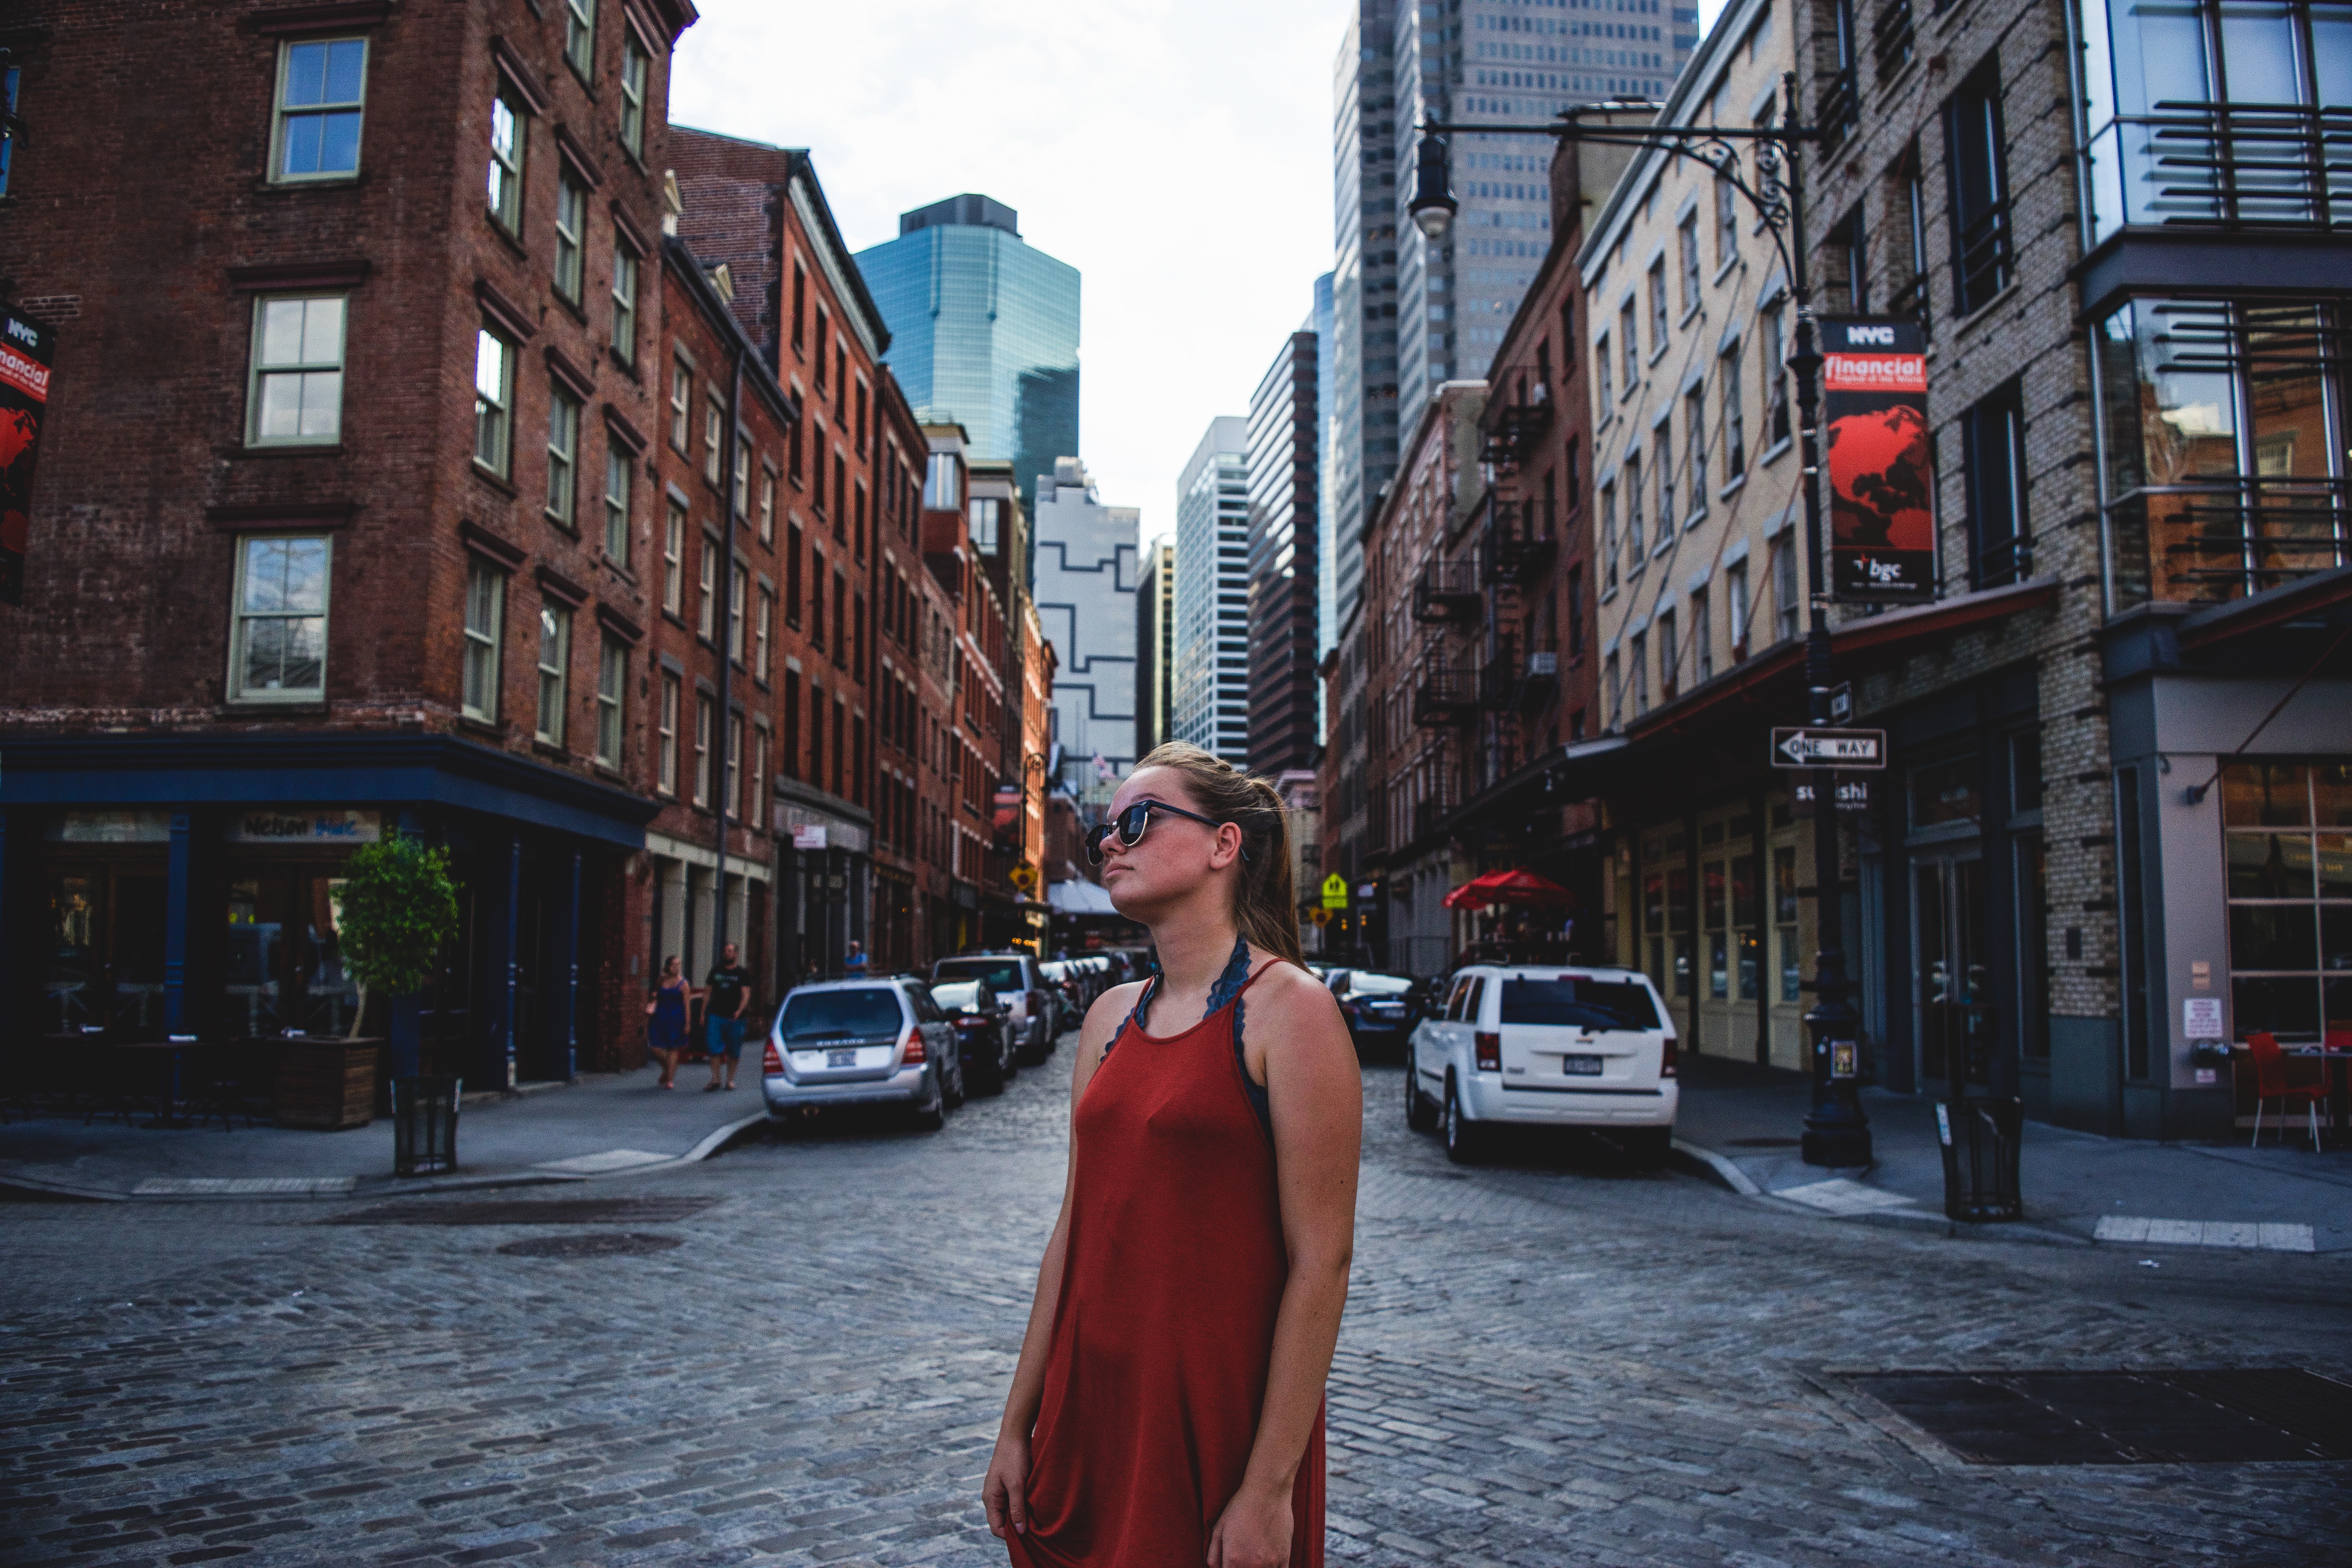
pedestrian, road, street, town, alley, city, cityscape, downtown, travel, evening, color, tourism, lane, season, waterway, infrastructure, snapshot, neighbourhood, urban area, human settlement